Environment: real
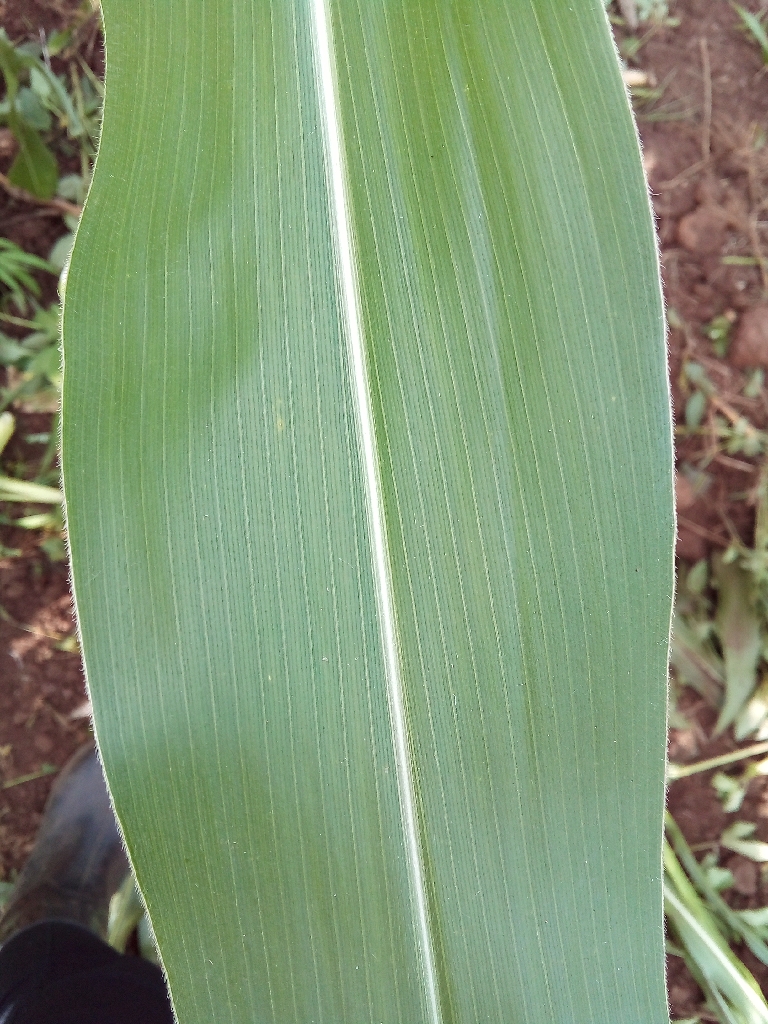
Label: healthy